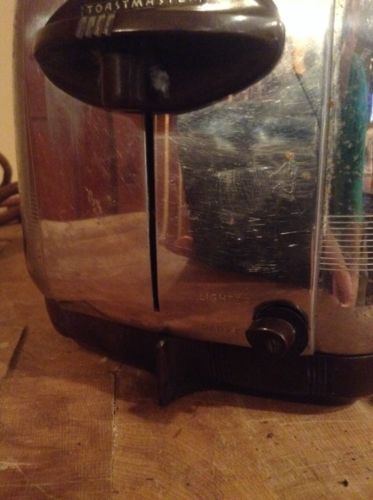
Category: toaster